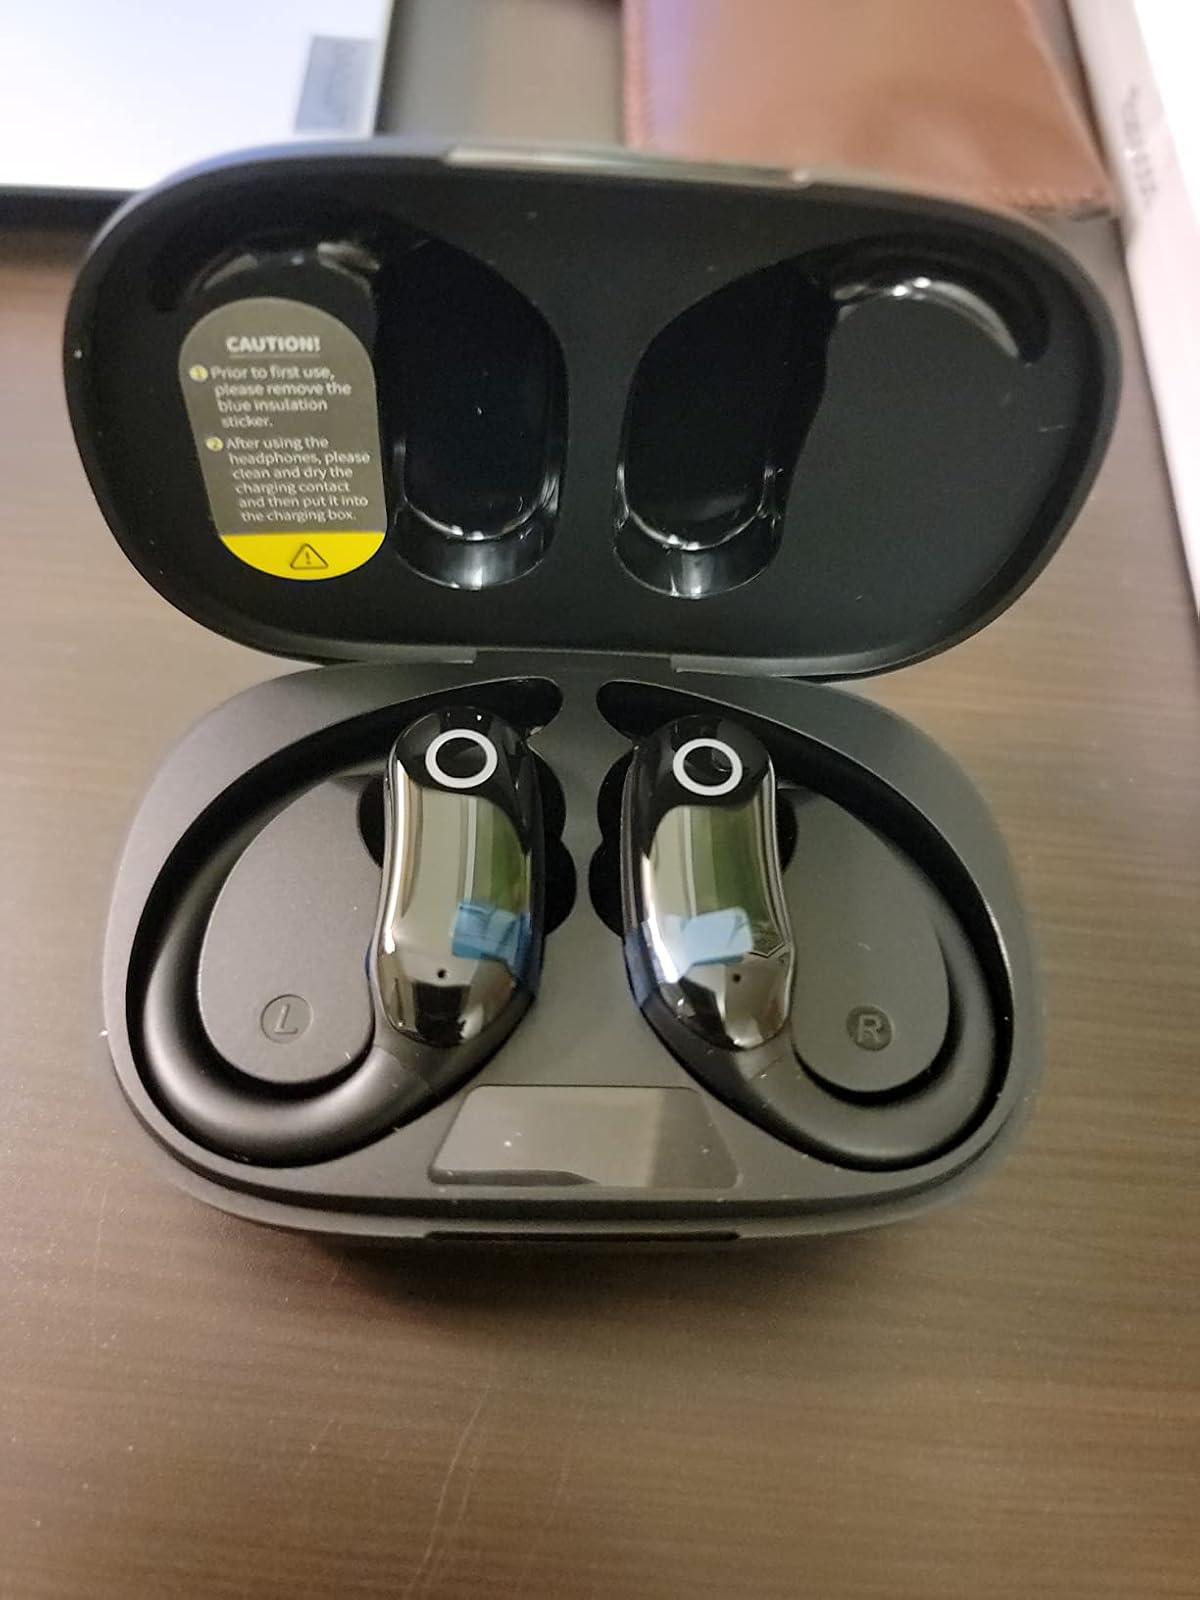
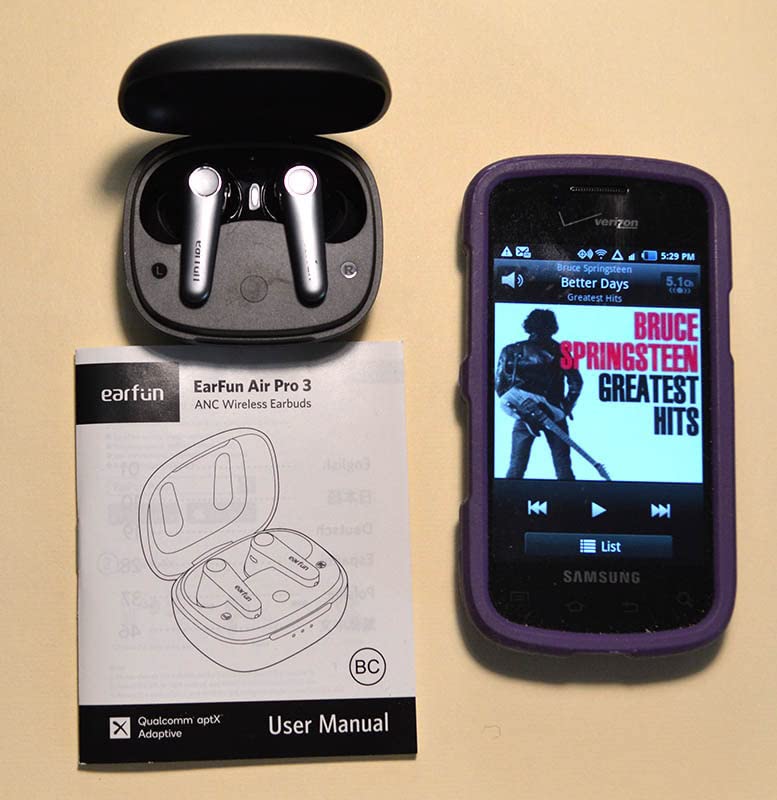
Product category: earbuds
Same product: no